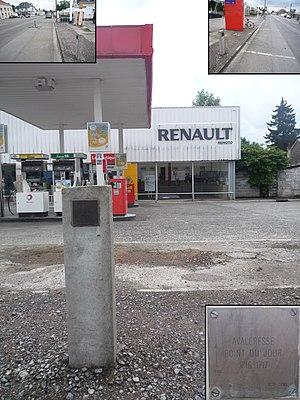
Avaleresse Point du Jour de la Compagnie des mines d'Anzin à Fresnes-sur-Escaut, Nord, Nord-Pas-de-Calais, France.
La Compagnie des mines d'Anzin est une ancienne compagnie minière. Elle se distingue par son rôle dans l'histoire économique pour avoir lancé l'exploitation du charbon dans le nord de la France et avoir ainsi été l'une des premières grandes sociétés industrielles françaises. Elle a été créée à Anzin le 19 novembre 1757 par le vicomte Jacques Désandrouin. Les signatures officialisant sa création ont été faites dans le château de l'Hermitage à Condé-sur-l'Escaut, propriété d'Emmanuel de Croÿ-Solre à l'époque. Elle a exploité ses mines pendant près de deux siècles, jusqu'à la nationalisation des mines.